Grading (tumors)

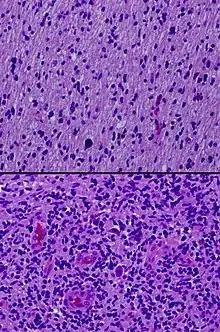
Hematoxylin and eosin stains from different sections of a single diffuse intrinsic pontine glioma specimen, showing low-grade (top) and high-grade (bottom) areas

In pathology, grading is a measure of the cell appearance in tumors and other neoplasms. Some pathology grading systems apply only to malignant neoplasms (cancer); others apply also to benign neoplasms. The neoplastic grading is a measure of cell anaplasia (reversion of differentiation) in the sampled tumor and is based on the resemblance of the tumor to the tissue of origin. Grading in cancer is distinguished from staging, which is a measure of the extent to which the cancer has spread.